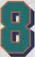
Number: 8